A27 road

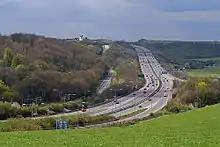
long-distance view with woods and fields and a four-lane road curving through it

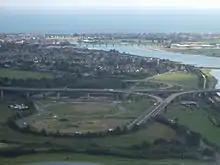
raised major road junction over fields and other roads with a wide estuary beyond

The road starts at its junction with the A36 at Whiteparish. It runs through Romsey, Chilworth, at which point it follows a Roman Road, Swaythling, West End and Bursledon. It then closely parallels the south coast and travels on via Fareham, Cosham, Havant, Chichester, Arundel, Worthing, Lancing, Shoreham-by-Sea, Hove, Brighton, Falmer, Lewes and Polegate where it then terminates at Pevensey in East Sussex.